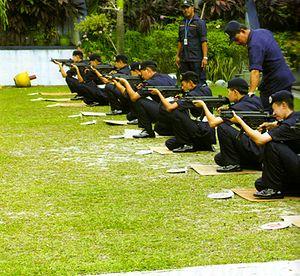
Une recrues de Police malaisienne Royale officier supÃ©rieur dans un cours de fusillade, a armÃ© le HK MP5 Ã PULAPOL Kuala lumpur, Malaisie.
La Police royale malaisienne, ou Polis Diraja Malaysia, est une branche des forces de sécurité de la Malaisie. Cette organisation centralisée a plusieurs rôles, qui vont de la régulation du trafic routier au contre-espionnage. Son quartier général est situé à Bukit Aman à Kuala Lumpur. Cette police est dirigée par un Inspecteur-Général, actuellement Tan Sri Dato Seri Musa Haji Hassan.